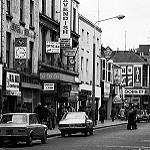
Scene: Outdoor